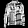
Label: Shirt